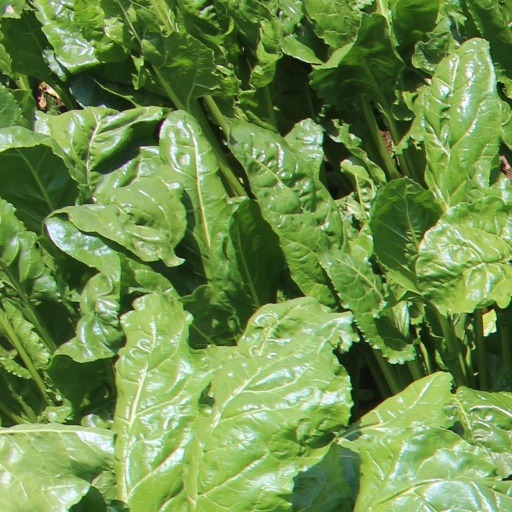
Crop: sugar beet